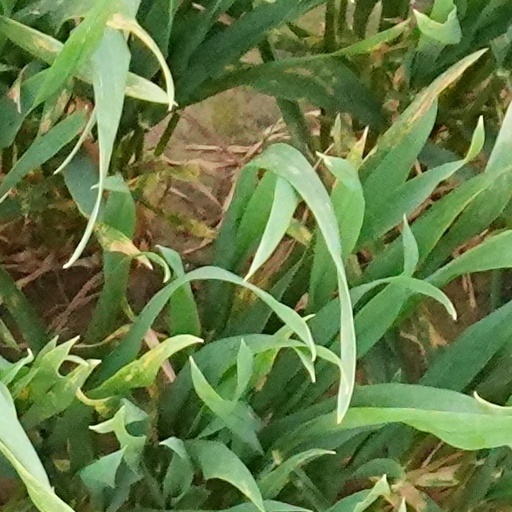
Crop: wheat